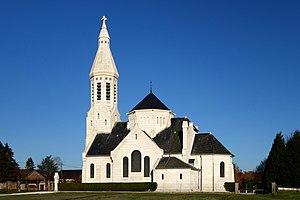
Eglise
Liez est une commune française située dans le département de l'Aisne, en région Hauts-de-France.